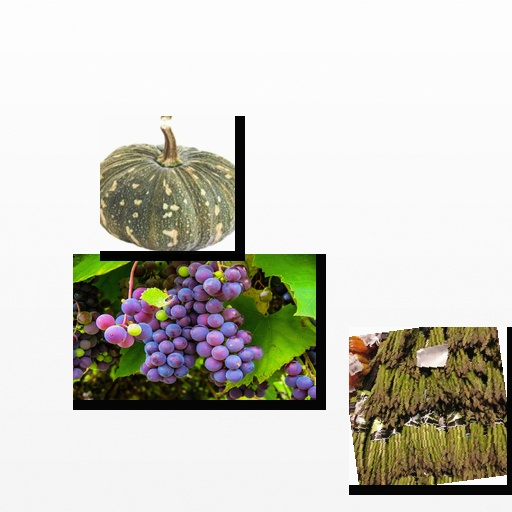
Food items: asparagus, grapes, pumpkin